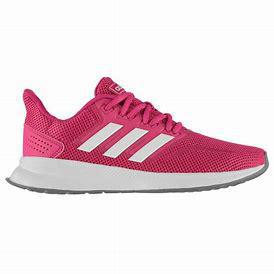
Brand: Adidas
Model: Runfalcon 5